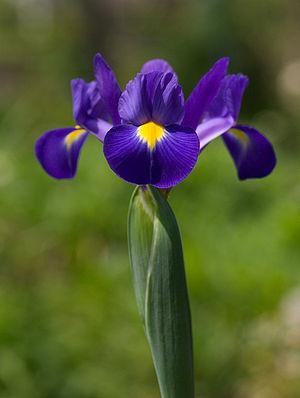
Le loch ou looch, désigne à l'origine une potion qu'on lèche, qu'on prend à petites gorgées.